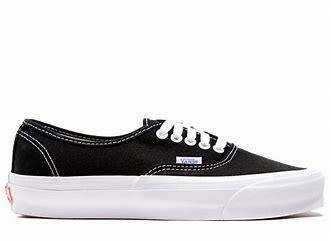
Brand: Vans
Model: OG Authentic LX